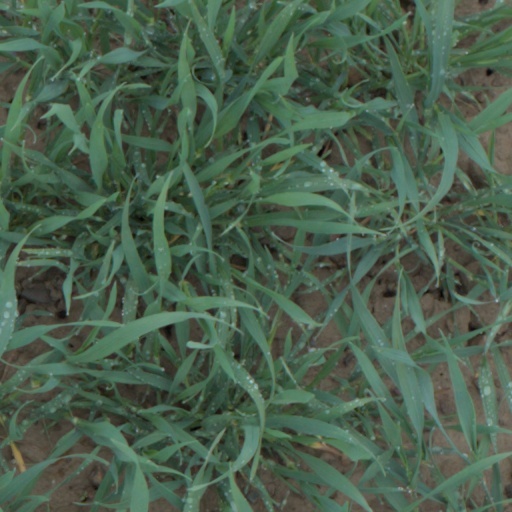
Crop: wheat